RAF Pocklington

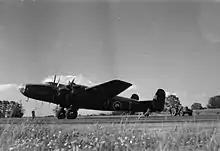
Handley Page Halifax aircraft at RAF Pocklington

In April 1942, the squadron changed to Halifax bombers, flying a further 20 raids before exchanging bases with the Royal Air Force 102 squadron from RAF Topcliffe, and were the last unit to occupy the station until its closure (although a personnel holding unit was briefly based at the base in 1946). The station finally closed in September 1946.